Australian native police

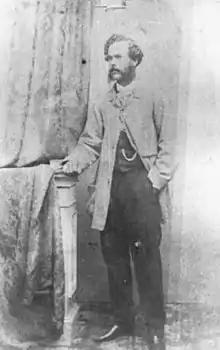
John O'Connell Bligh

Another government inquiry in Sydney was ordered in July 1858 which concluded with the recommendation that "there is no alternative but to carry matters through with a strong hand and punish with necessary severity all future outrages". New officers were appointed including Frederick Wheeler and George Poultney Malcolm Murray and in August, Commandant Edric Morisset organised a large combined force of 17 troopers under Phibbs, Carr and G. P. M. Murray with a month's rations to scour the Upper Dawson area. The explorer A. C. Gregory accompanied this force and partook in their actions. Officers Bligh and Moorhead at the same time patrolled the stations adjoining the scrubs in the region. Gwambegwine and Kinnoul near Taroom became barracks for the Native Police. Ex-Commandant Walker wrote several letters to the Attorney General admonishing the murders of innocent Aboriginal people including that of Tommy Hippi, Tahiti and the massacre of Aboriginal people at a Juandah courthouse after they were found not guilty of crime.